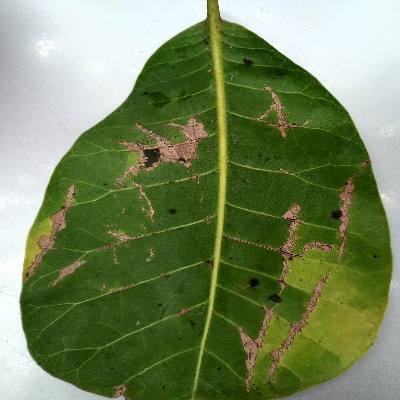
Crop: Cashew
Condition: anthracnose